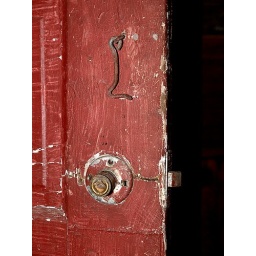
Red door in the abandoned house on the Wright Property near Rerdell, Florida.